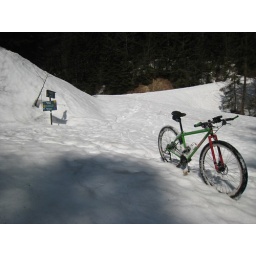
That sign is a bit in the ditch and mostly up to it's neck in snow. Oh... this is the road too.